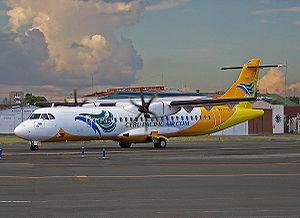
Cebu Pacific Air est une compagnie aérienne à bas prix basée à Manille aux Philippines. C'est la deuxième compagnie après Philippine Airlines. Sa base principale est sur l'aéroport international de Manille Ninoy-Aquino, avec d’autres hubs à l'Aéroport international de Mactan-Cebu, Clark et Iloilo. Filiale de JG Summit Holdings, contrôlée par la famille sino-philippine Gokongwei, elle dessert en mai 2013, 22 destinations internationales et 30 intérieures. Cebu Pacific a transporté 13,26 millions de passagers en 2012.